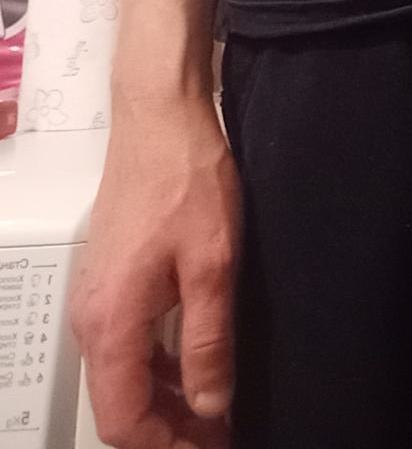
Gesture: no_gesture